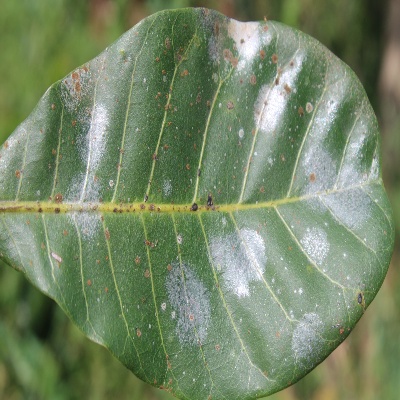
Crop: Cashew
Condition: red rust